Cornell North Campus

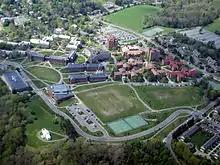
North Campus of Cornell University in 2006, before the residential expansion

North Campus is a mostly residential section of Cornell University's main campus in Ithaca, New York. It includes the neighborhoods located north of Fall Creek. All freshmen are housed on North Campus as part of Cornell's common first-year experience and residential initiatives.